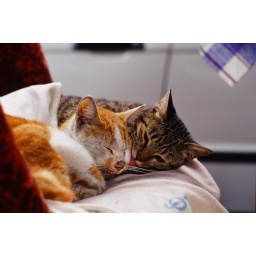
street cats in rover's sofa